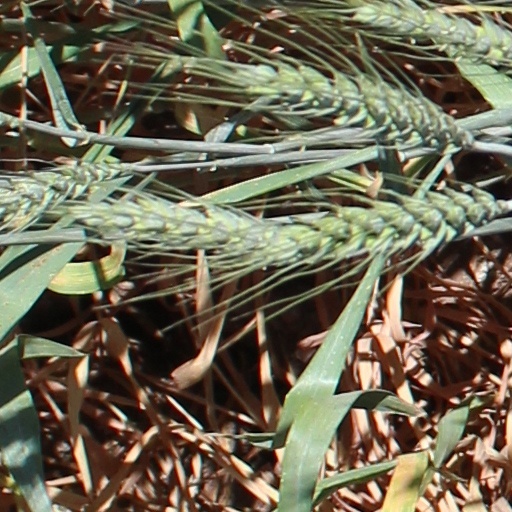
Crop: wheat